Rye Town Park-Bathing Complex and Oakland Beach

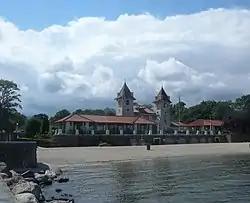

Rye Town Park-Bathing Complex and Oakland Beach is a historic park and public beach located on Long Island Sound at Rye City, Westchester County, New York. It is located next to the separately listed Playland Amusement Park. It was designed in 1909 by architects Upjohn & Conable (Hobart Upjohn and George W. Conable) and landscape architects Brinley & Holbrook. There are six historically significant buildings and structures; they are the Mission Revival style Bathing Complex. This includes the Bathing Pavilion and two shelters, a restaurant (1910), the Spring House, and the Women's Bath House (1925).